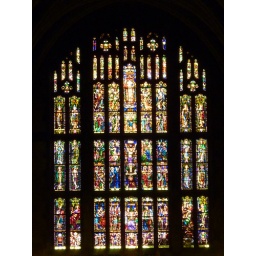
The original clear glass windows have all been replaced by contributions from different alumni classes.